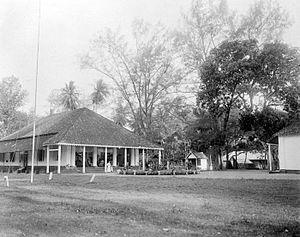
Les îles Selayar sont un archipel d'Indonésie situé au sud-est de la péninsule sud de l'île de Célèbes.